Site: brandenburg
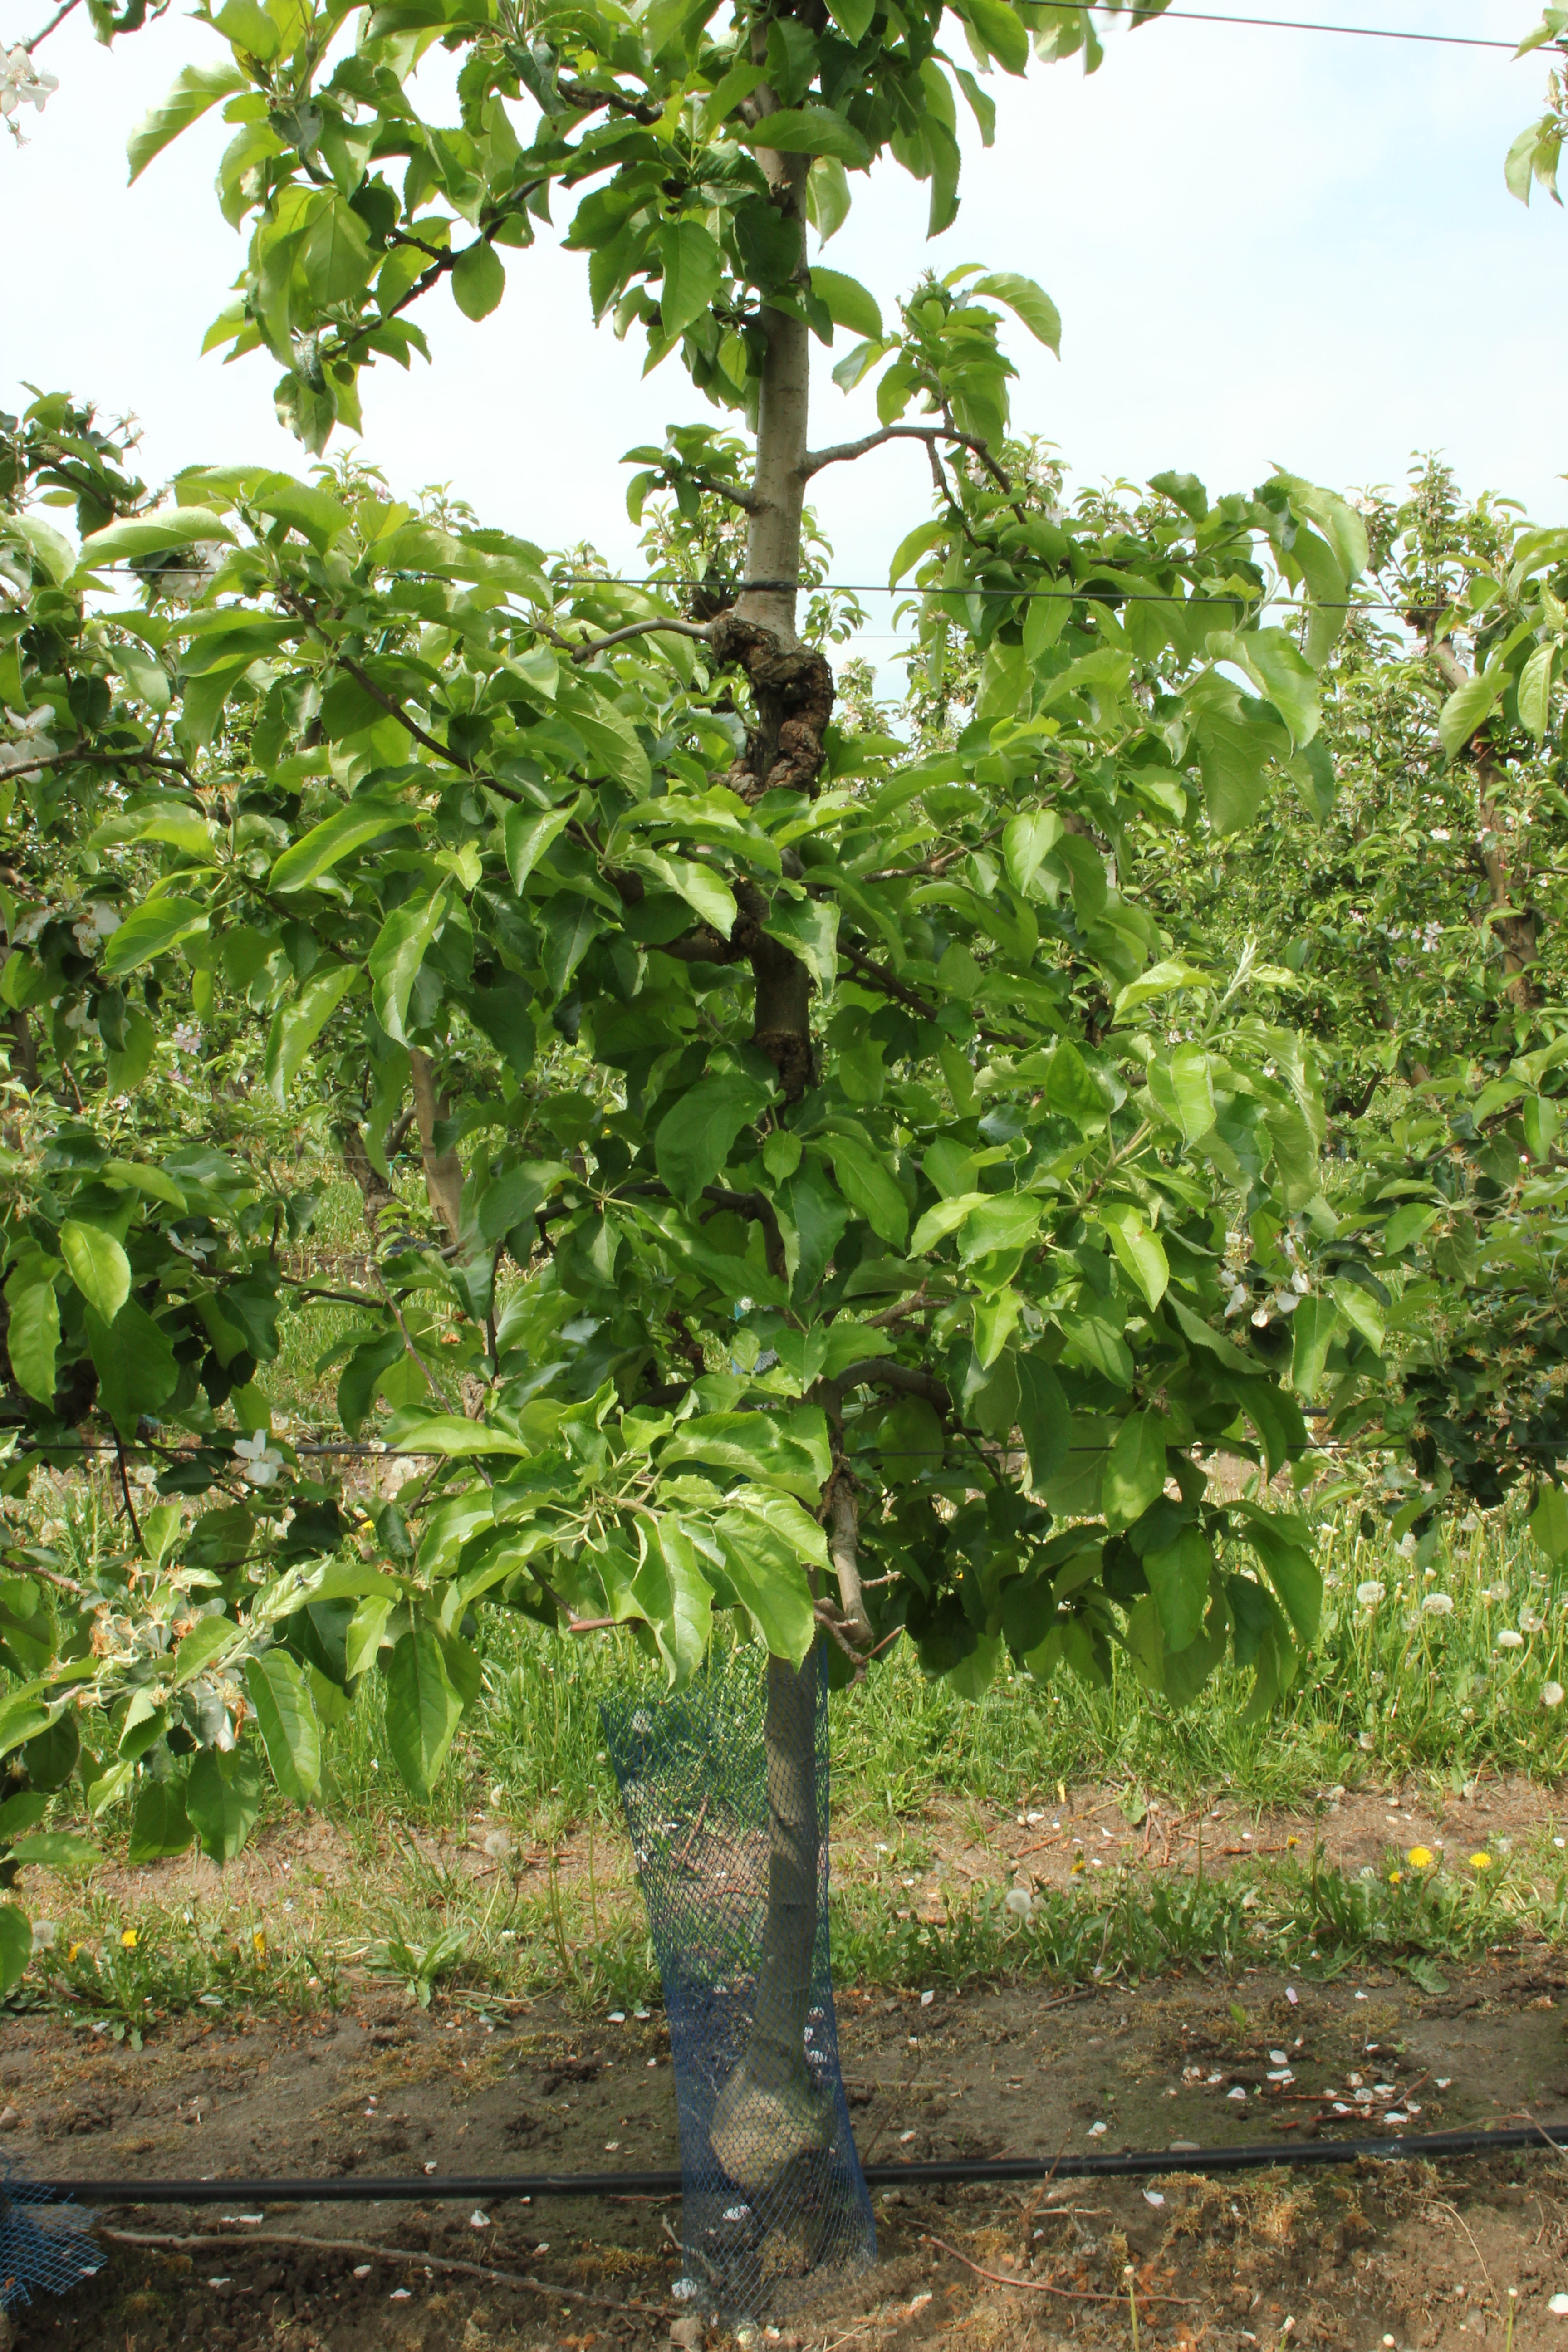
Growth stage (BBCH 67): Flowering